Christopher Calvin Harrison

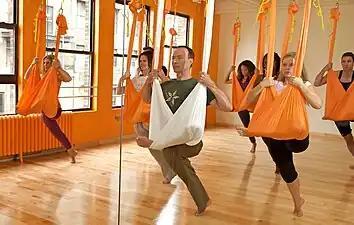
AntiGravity Aerial Yoga

In 2007, Harrison launched a fitness technique called AntiGravity Aerial Yoga, which he then licensed to various fitness centers, including Virgin Active Fitness in Milan, Steve Nash Fitness World in Vancouver, British Columbia, Madonna's Hard Candy Fitness in Moscow, and Crunch Fitness gyms throughout the US. Since the launch of the initial technique, Harrison has combined yoga practices, Pilates, ballet barre exercises, and strength training techniques into multiple exercise curriculums under the brand AntiGravity Fitness.